Chestnut-crowned warbler

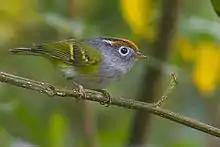
From Khangchendzonga National Park, West Sikkim, India.

It is arboreal and primarily insectivorous. Though not considered migratory, it may make small seasonal movements to higher or lower elevations.